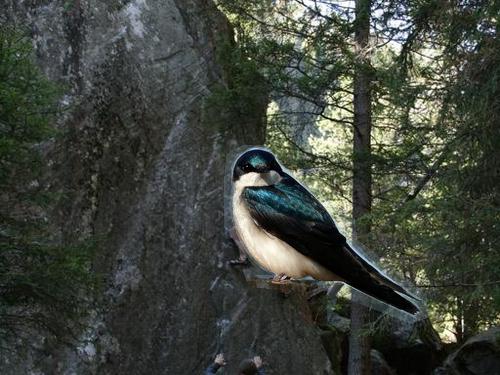
Bird species: Tree_Swallow
Bird type: landbird
Background: land